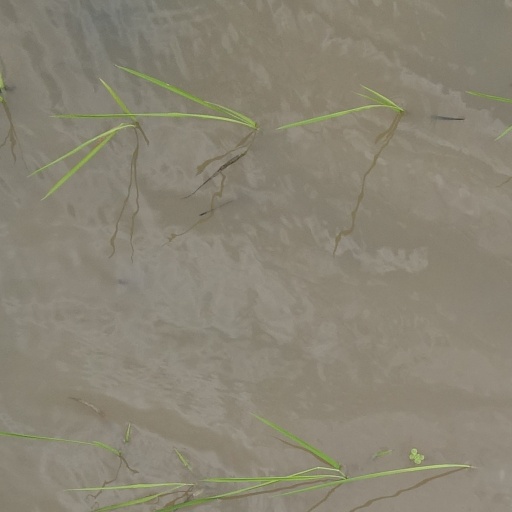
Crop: rice